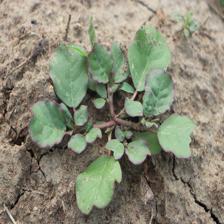
Label: BroadLeafWeed